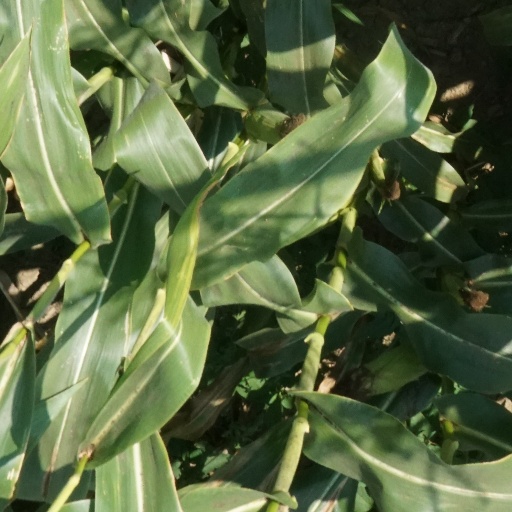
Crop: maize; corn